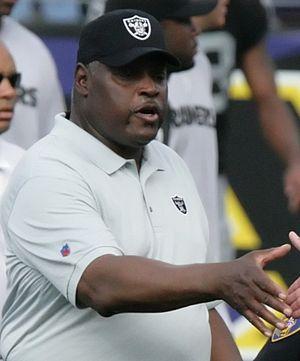
Arthur Lee Shell, Jr., dit Art Shell, né le 26 novembre 1946 à Charleston, est un joueur et entraîneur américain de football américain.